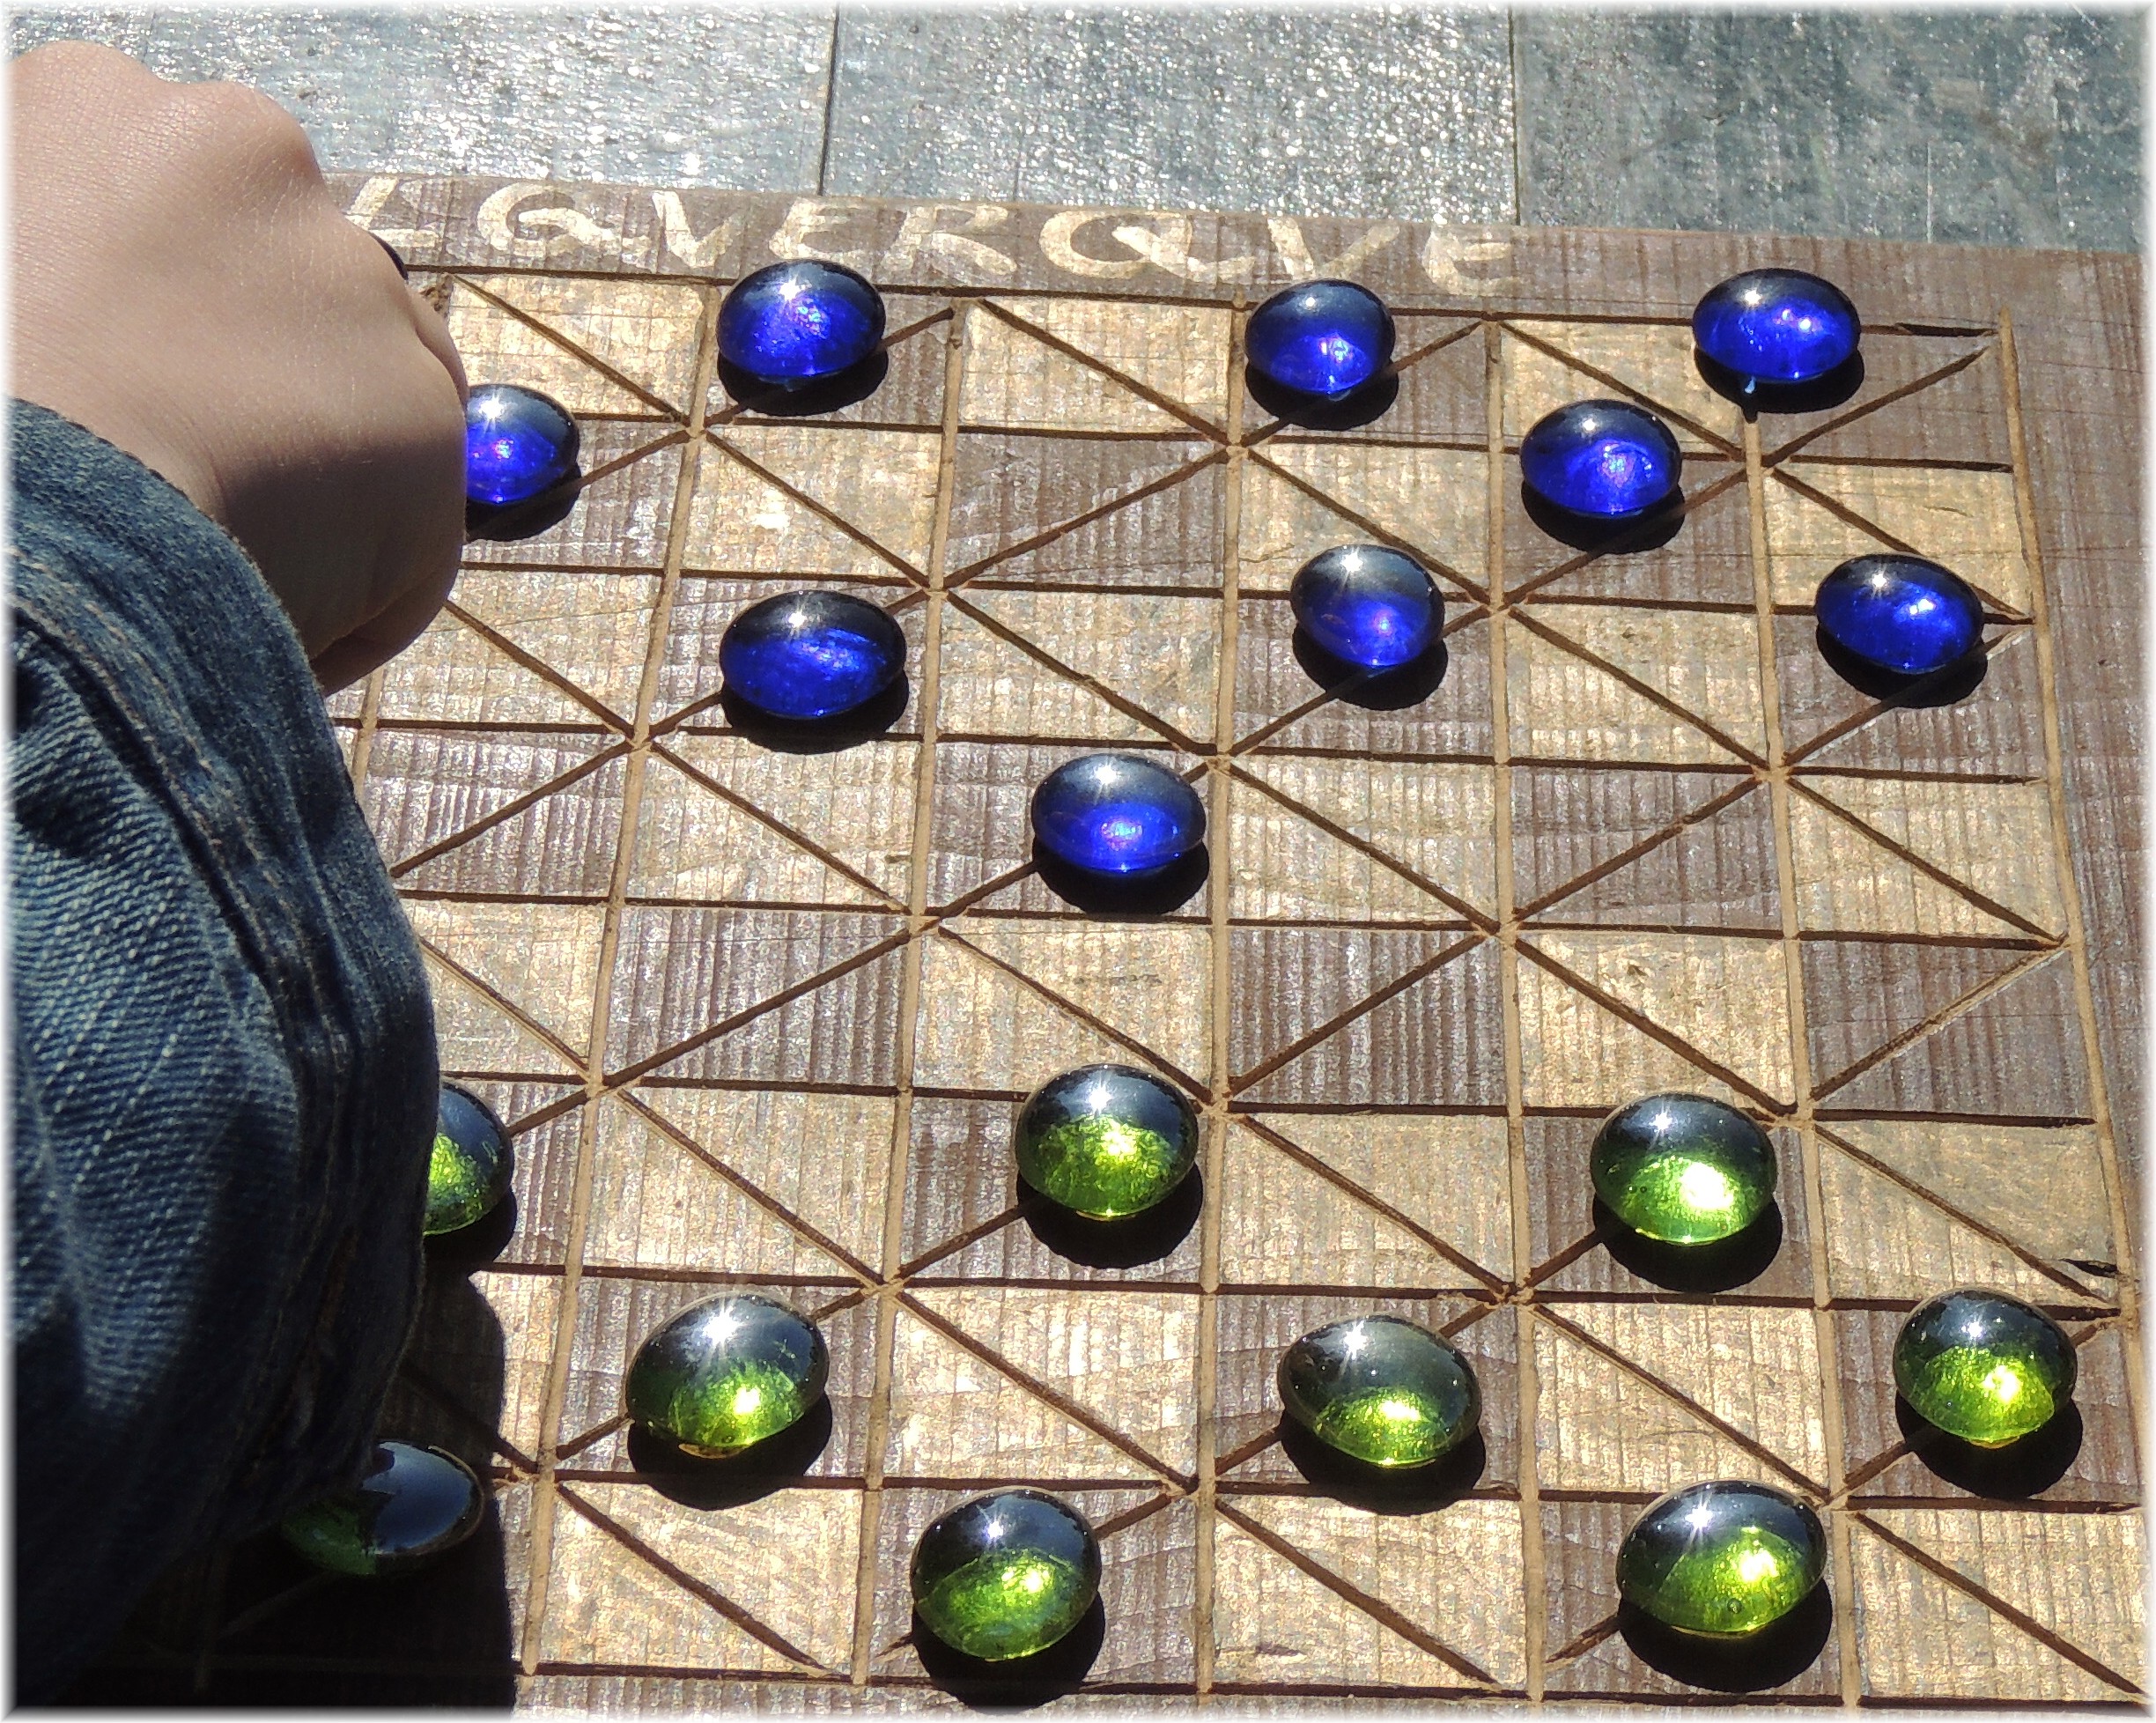
play, glass, recreation, board game, circle, art, cool image, games, indoor games and sports, tabletop game